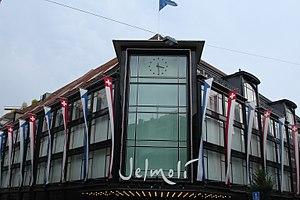
Cette liste présente les biens culturels d'importance nationale dans le canton de Zurich. Cette liste correspond à l'édition 2009 de l'Inventaire Suisse des biens culturels d'importance nationale pour le canton de Zurich. Il est trié par commune et inclus : 204 bâtiments séparés, 66 collections, 50 sites archéologiques et trois cas particuliers.